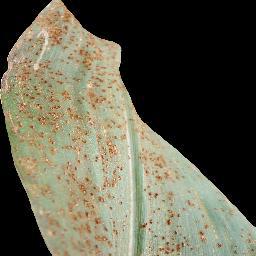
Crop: corn
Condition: (maize)_common_rust